Thomas Francis Dale

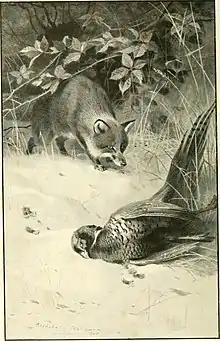
"Gleaning after the Hunters", illustration from "The Fox" (1906) by Thomas Francis Dale, Godfrey Douglas Giles, and Archibald Thorburn

Thomas Francis Dale (1848–1923) was an English army chaplain, known as an author on fox hunting and polo.